Smalls Paradise

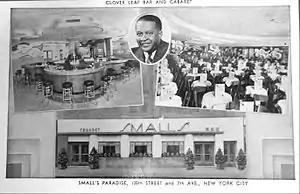
Smalls Paradise circa 1942. Upper left: the Clover Bar moved upstairs in 1936, Upper right:the Orchid Room, opened circa 1942 Bottom: front of the club and the marquee.

In the early 1930s, a female singer with Charlie Johnson's band arranged an audition with the band for a young hopeful at Smalls Paradise. When the girl was asked what key she sang in, she replied that she did not know, and the audition was unsuccessful. This was Billie Holiday's first try as a professional singer. Jazz musician Fats Waller was a frequent visitor to Smalls Paradise. With a new Victor recording contract in 1934, Waller was in need of sidemen to record with. Playing in the house band at Smalls Paradise were Harry Dial and Herman Autrey; both were recruited by Waller at Smalls Paradise and recorded with him as Fats Waller and His Rhythm.